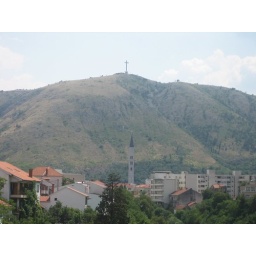
The cross on top of a hill in Mostar on the side of the city that was held by Croatia...